Gerald Grosz

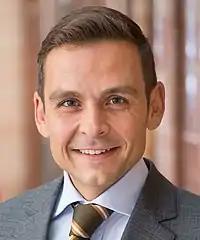
Gerald Grosz (2012)

Gerald Grosz (born 15 February 1977) is an Austrian author, commentator, and politician. Formerly a member of the Freedom Party of Austria (FPÖ), he joined the Alliance for the Future of Austria (BZÖ) in 2005 and was elected to the National Council in the 2008 Austrian legislative election. He left office in 2013. The same year, he was elected federal chairman of the BZÖ, serving until 2015. Grosz was an independent candidate for President of Austria in the 2022 election.